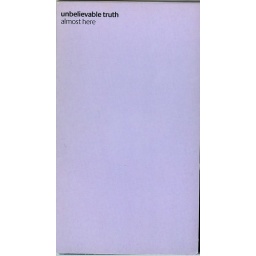
A CD box in a book size.